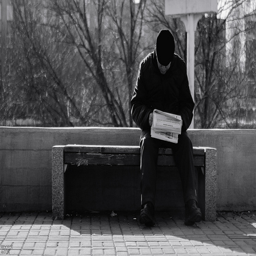
A man sitting on a park bench while reading a news paper.
A person that is sitting down on a bench.
Man sitting on a bench reading a newspaper.
A man sitting on a bench reading a newspaper.
A man sitting on a bench outside in a black and white image.